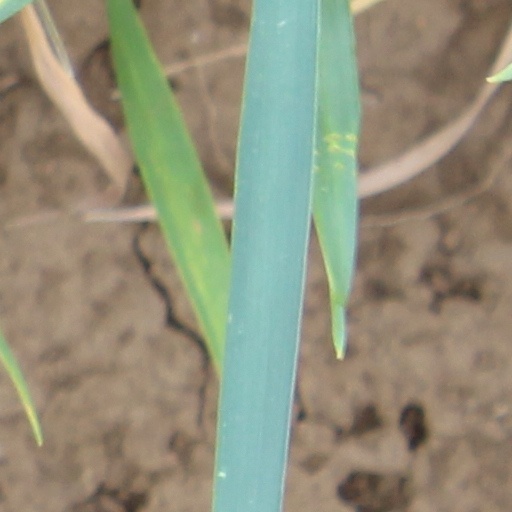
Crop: wheat